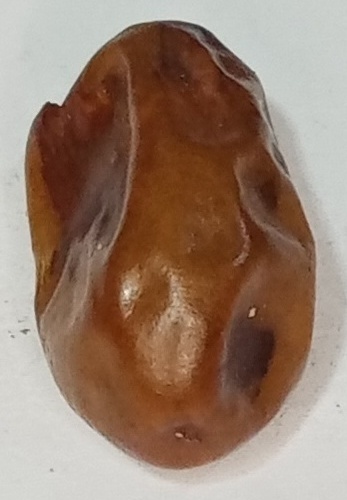
Variety: fasli-toto
Size: large
Grade: grade-1